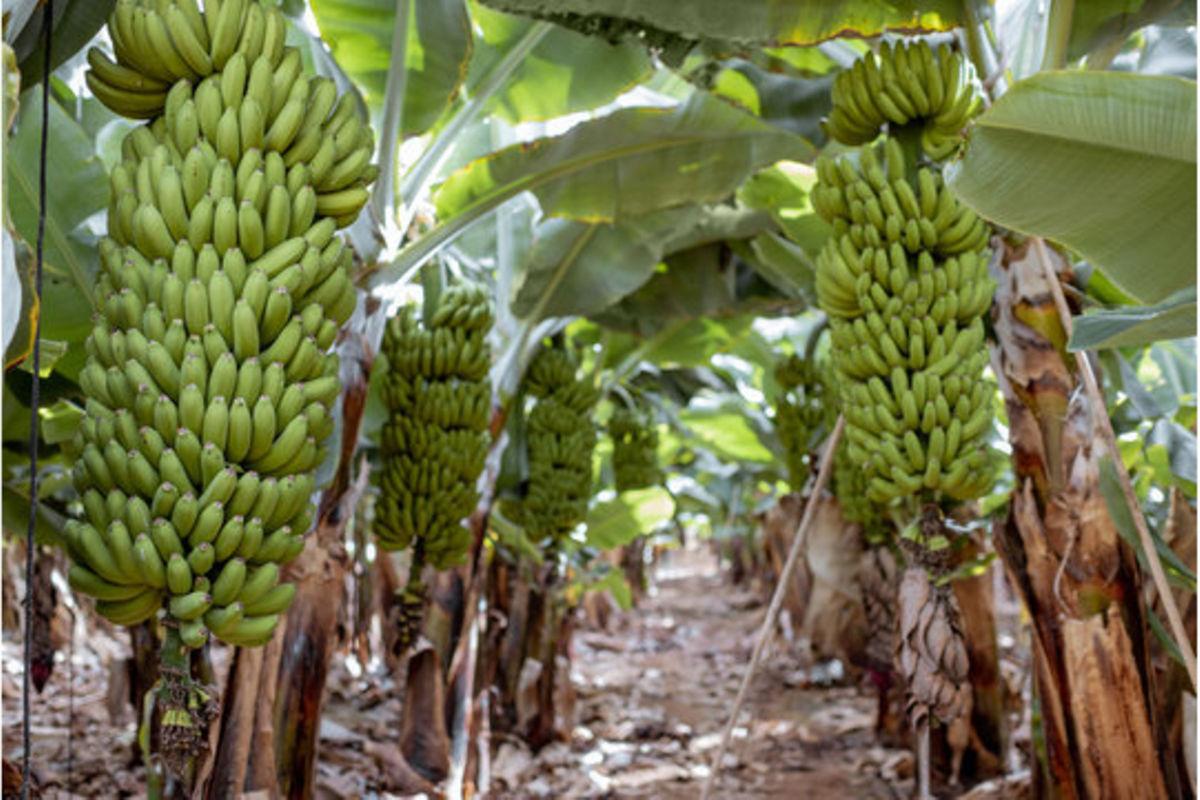
Shamba la migomba lililoenea kwenye eneo kubwa ikiwa imeiota kwa mpangilio mzuri na imebeba mikungu mikubwa ya ndizi za kijani zilizo koma, mazingira yanaakisi afya nzuri ya mimea. Ndizi hizi huvunwa na kupelekwa kiwandani ambapo huchakatwa na kupakiwa vizuri ili kusambazwa ndani na nje ya nchi.